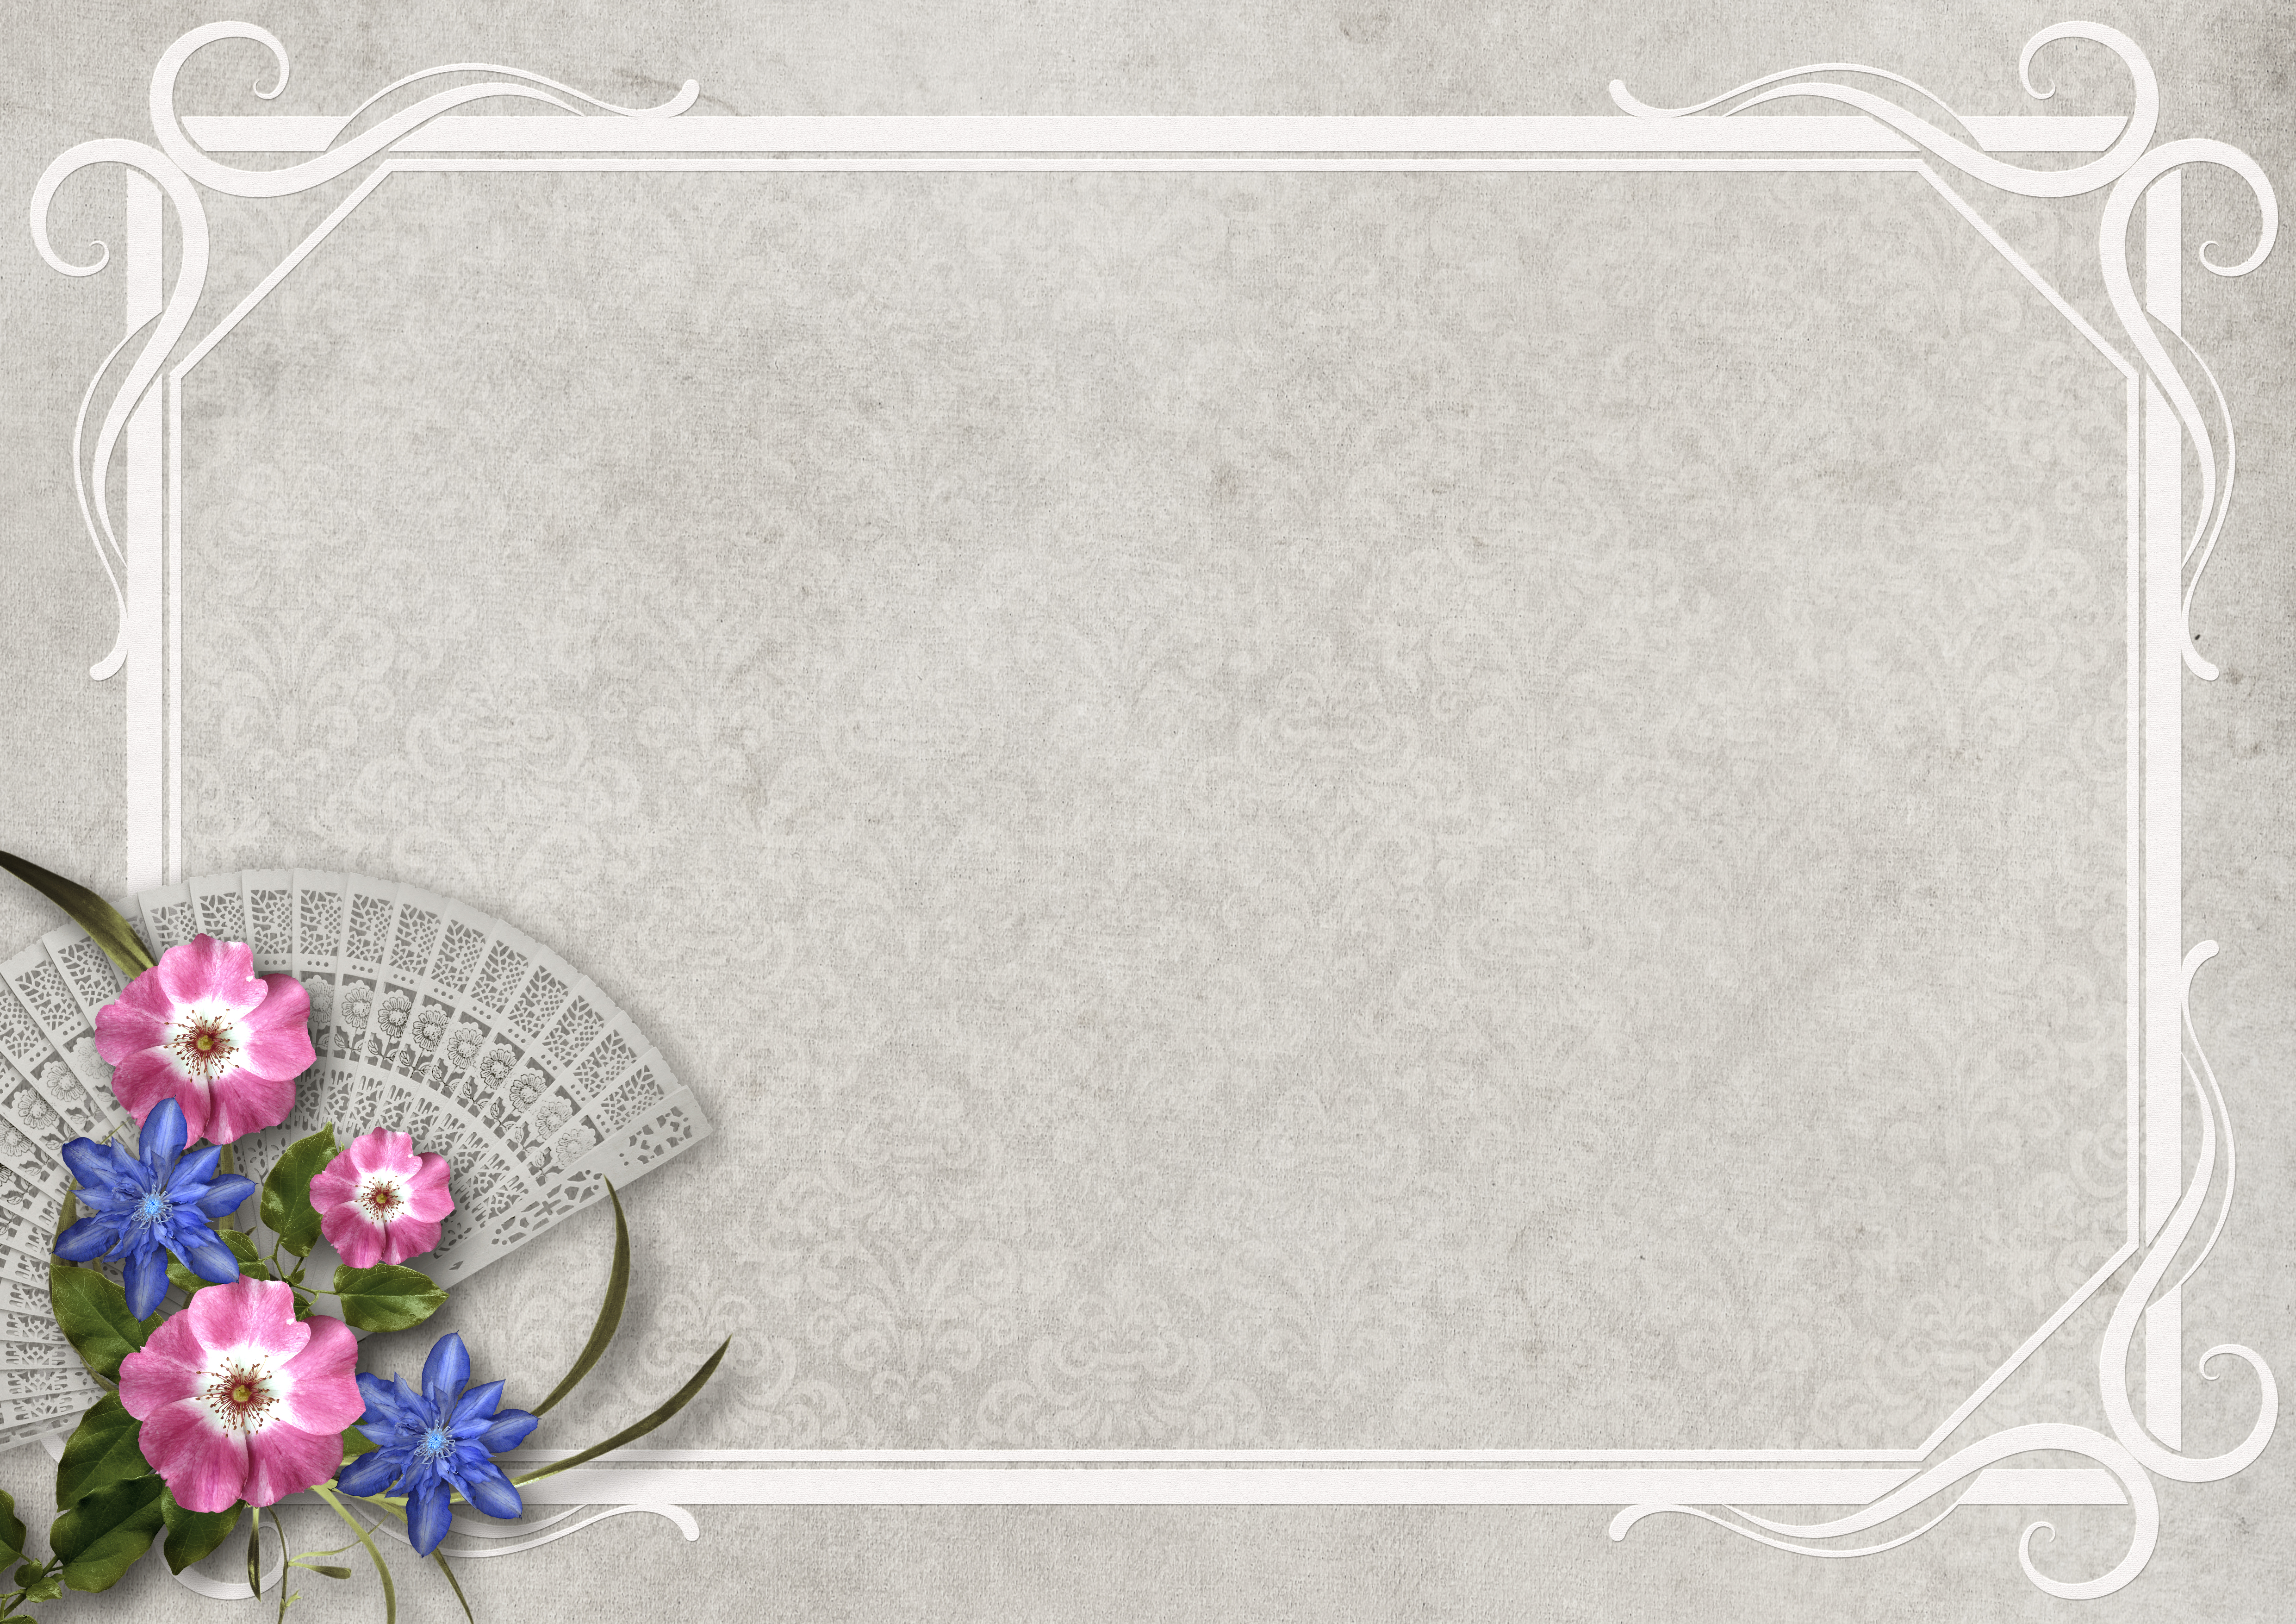
frame, flowers, ornament, floral, subjects, background, copy space, paper, wedding, birthday, romantic, decorative, greeting card, coupon, invitation, greeting, design, noble, picture frame, flower, plant, floral design, paper product